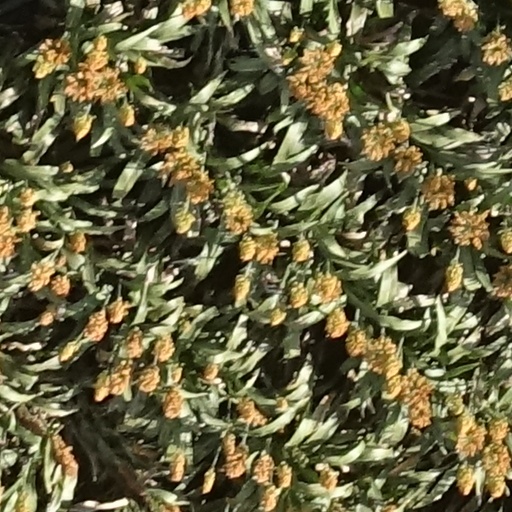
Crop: sorghum